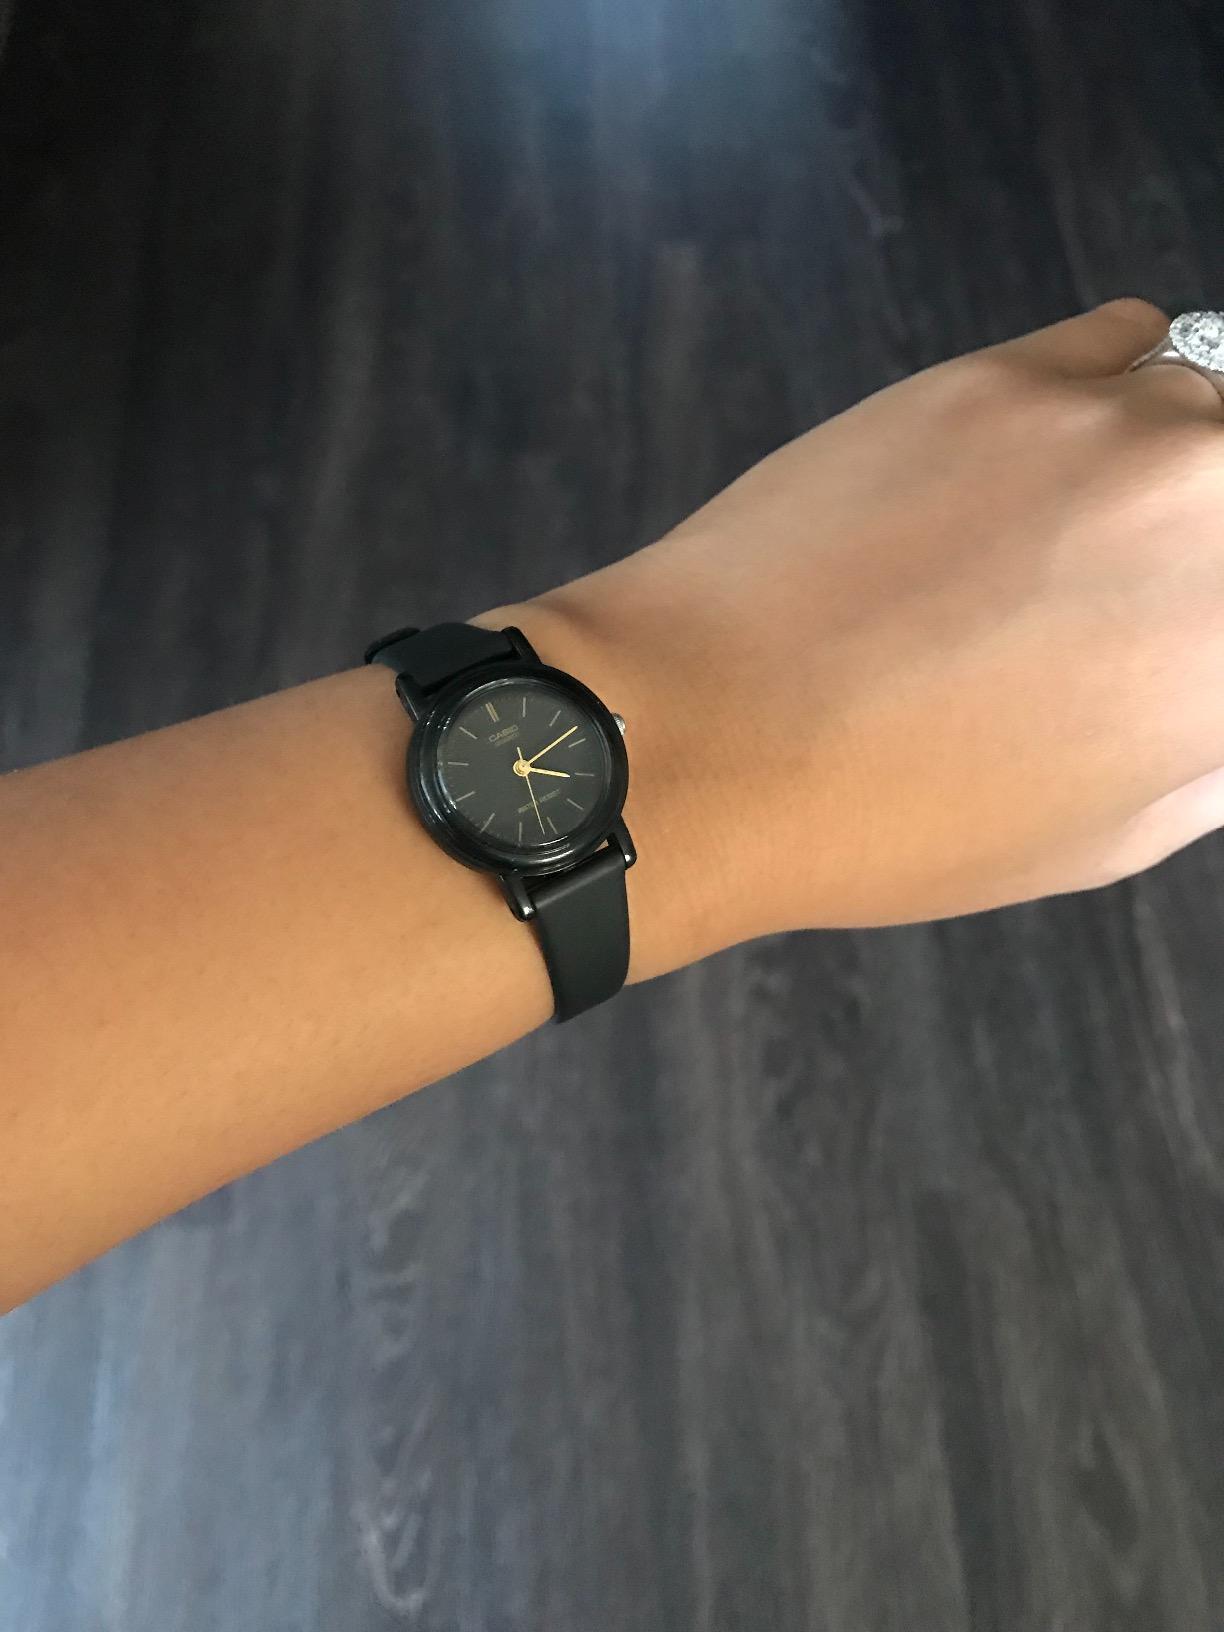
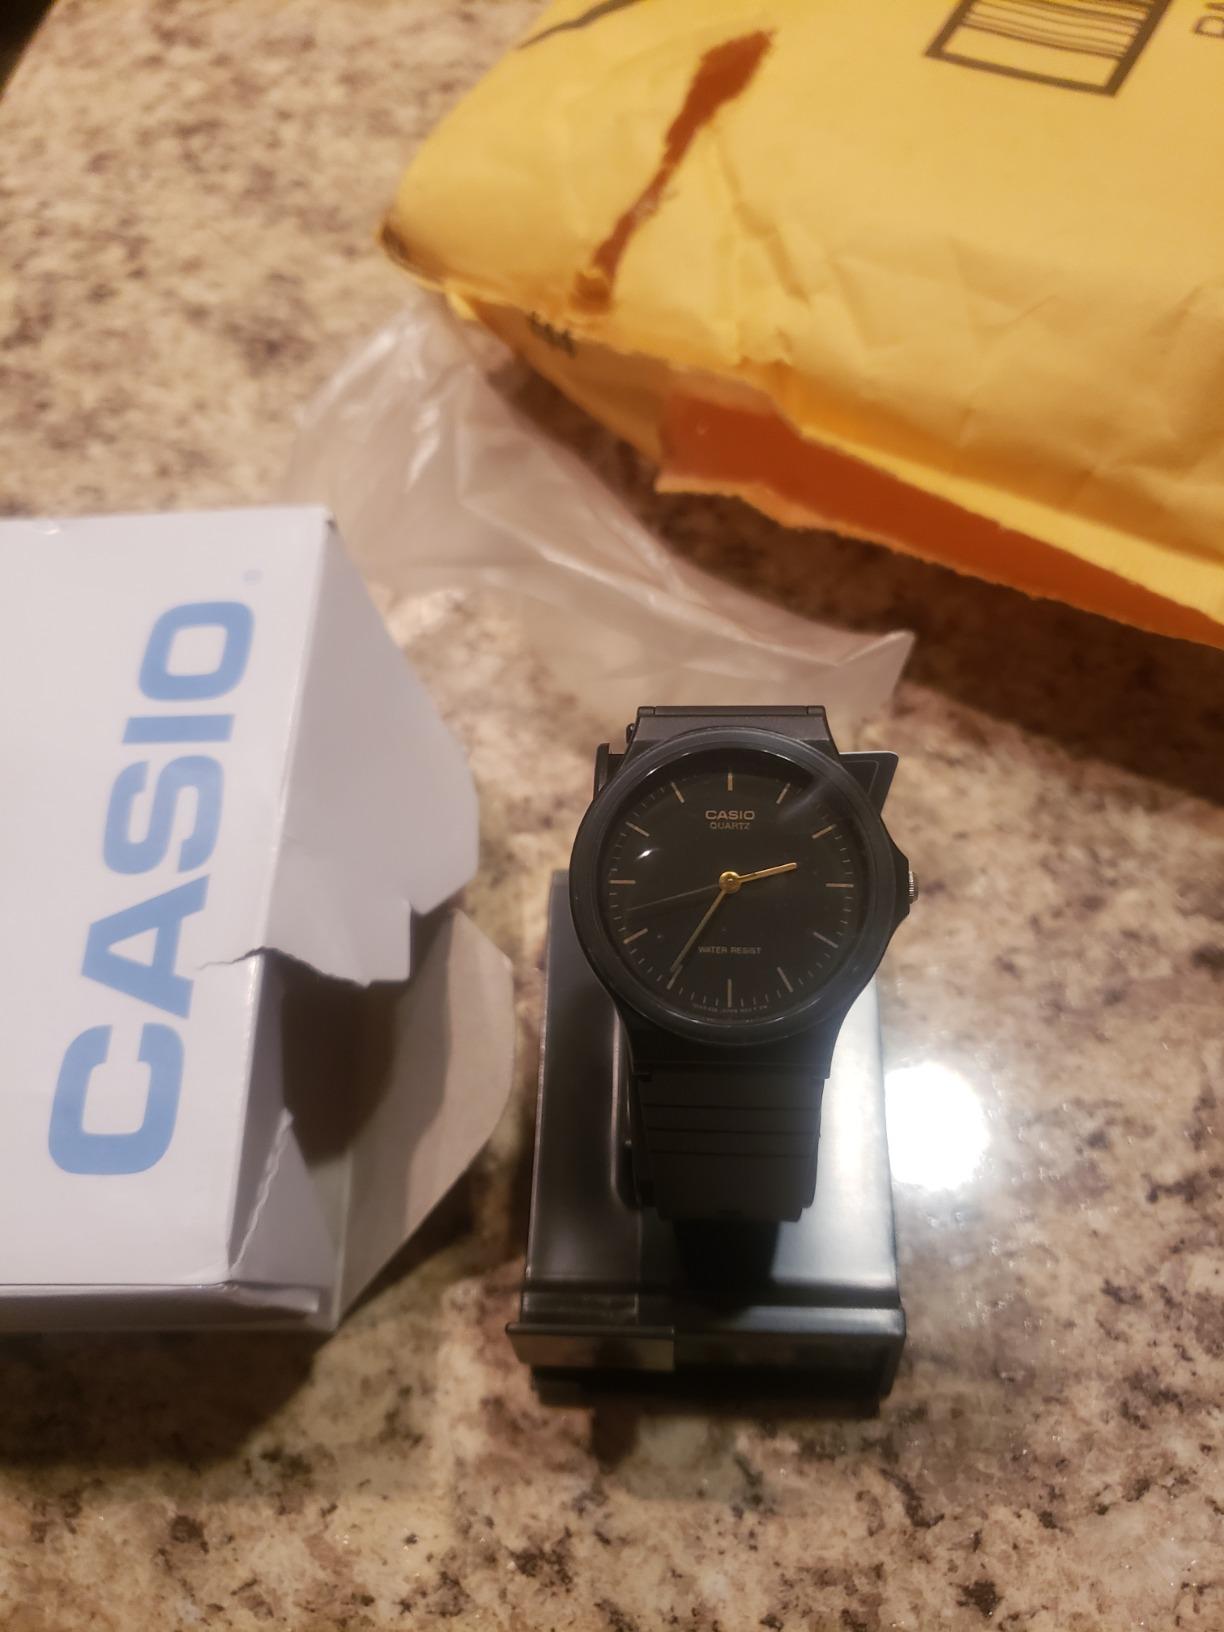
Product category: accessories_watch
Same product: no